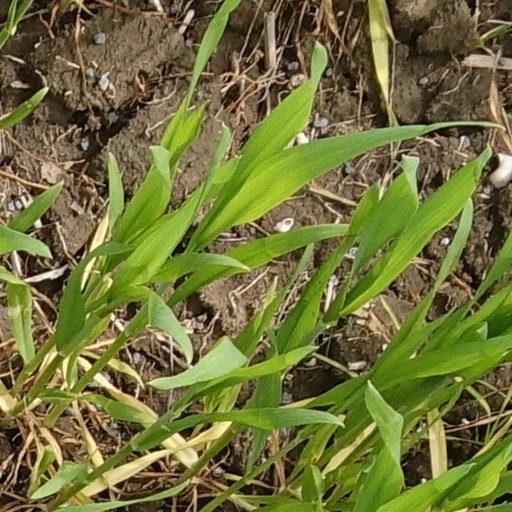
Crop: wheat